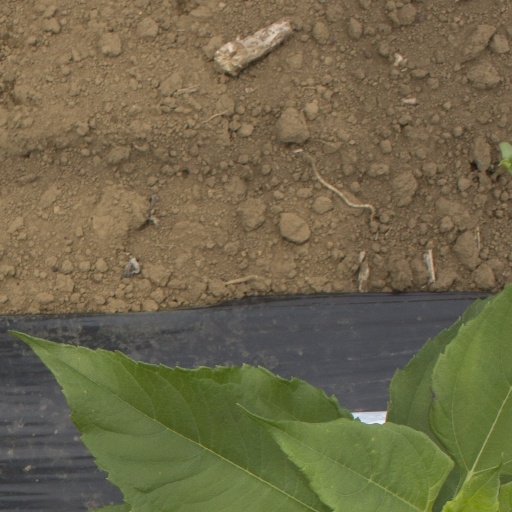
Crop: Jerusalem artichoke